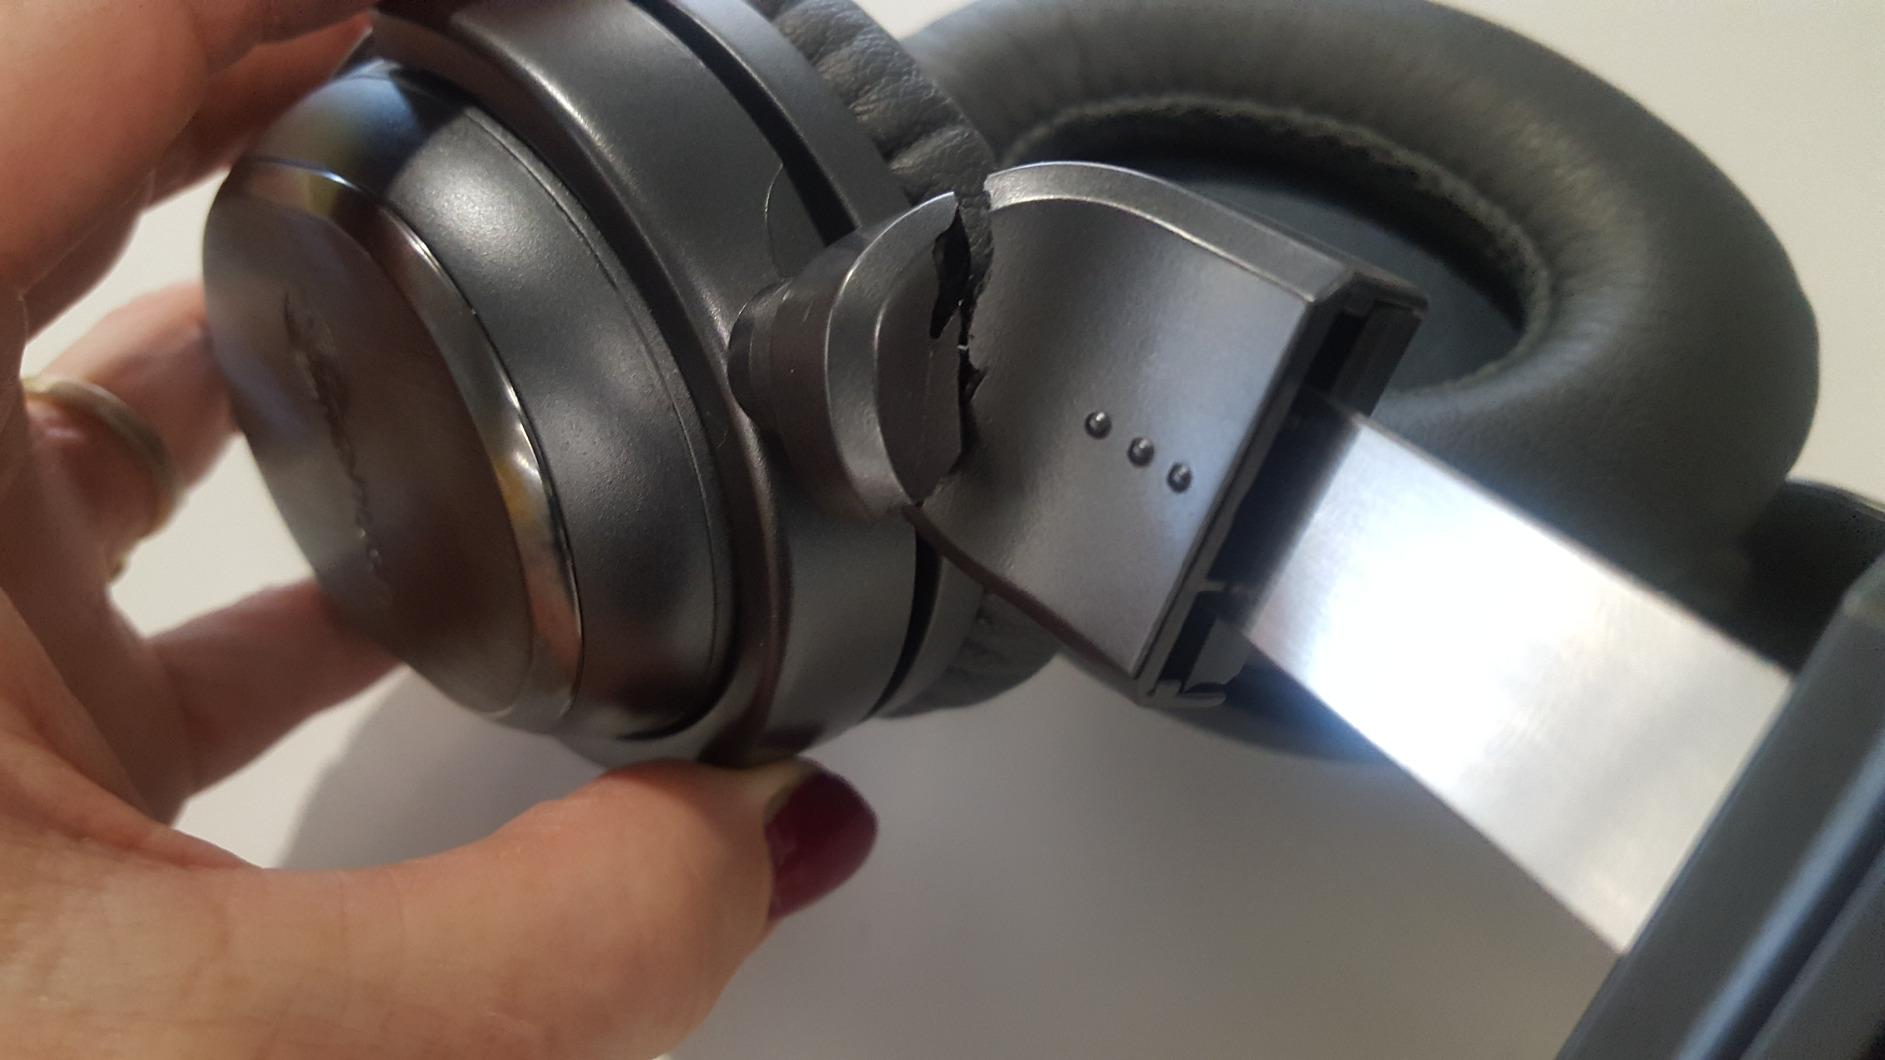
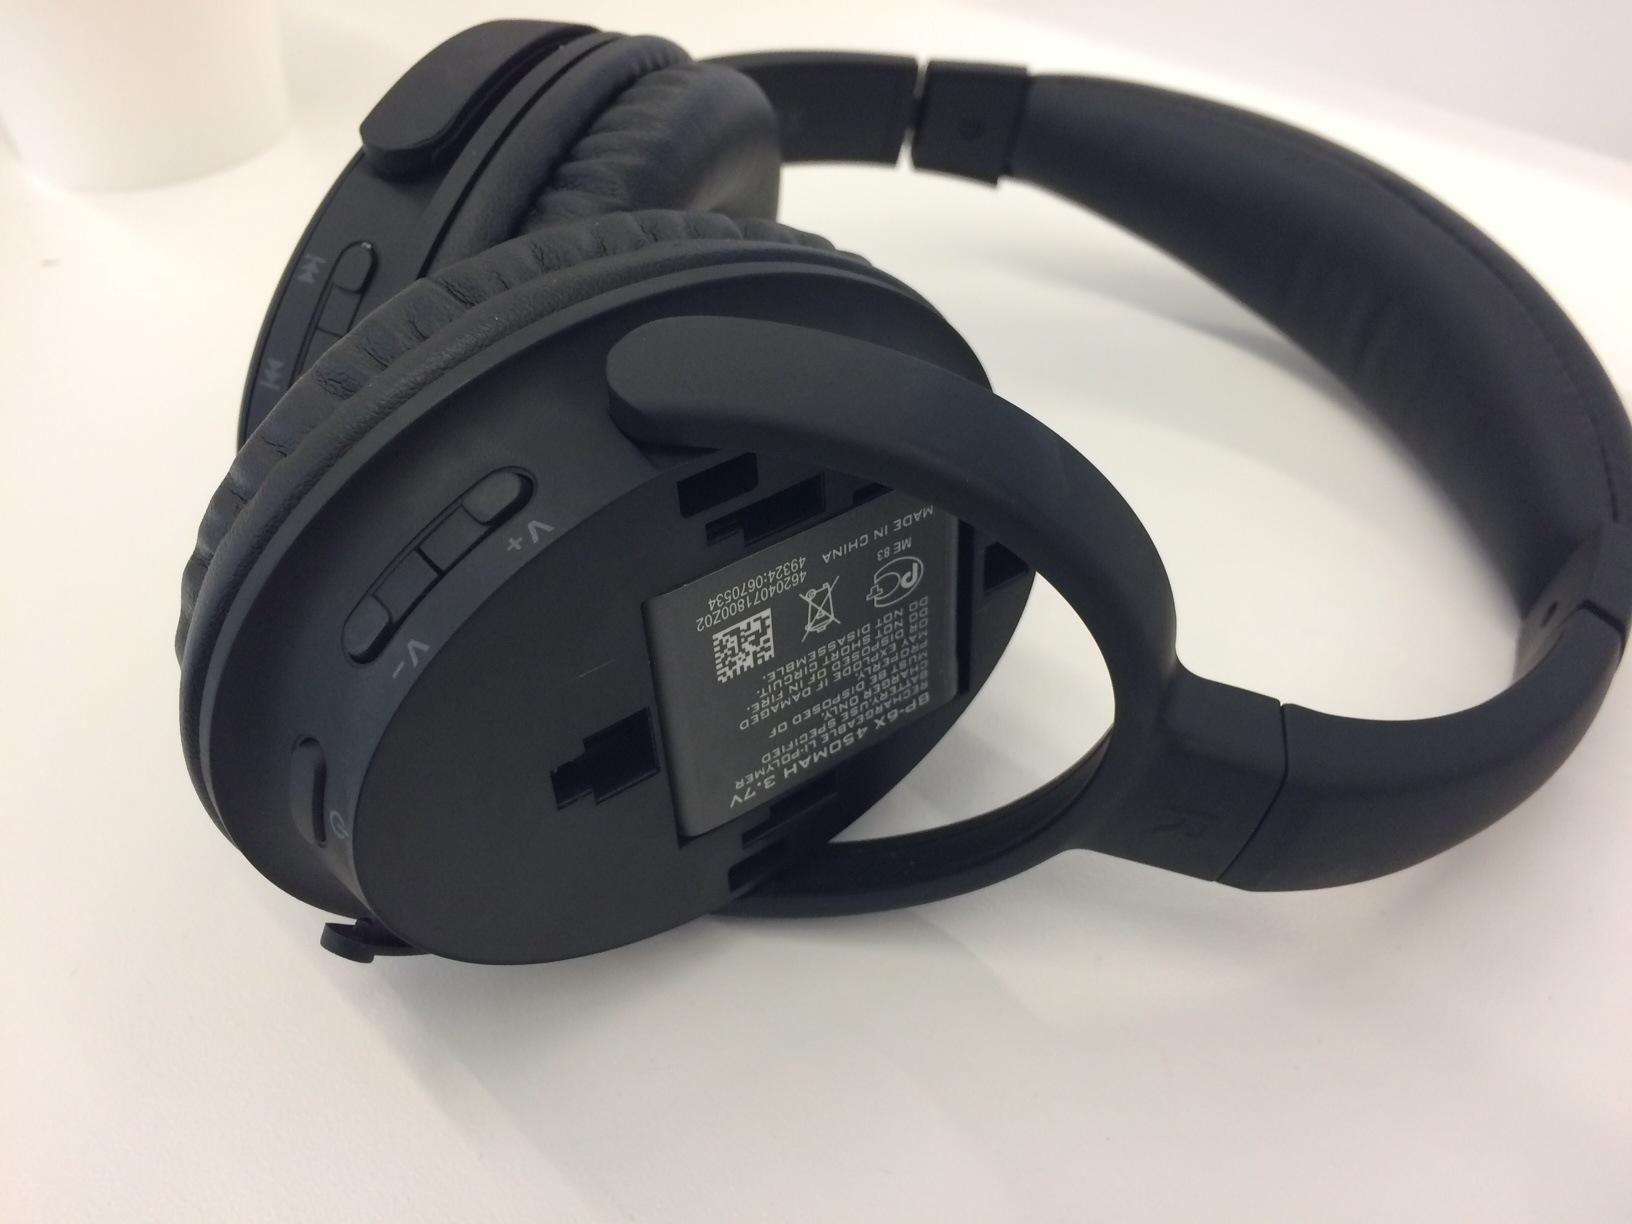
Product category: headphones
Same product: no